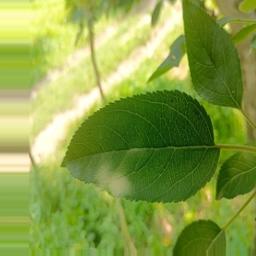
Label: Healthy